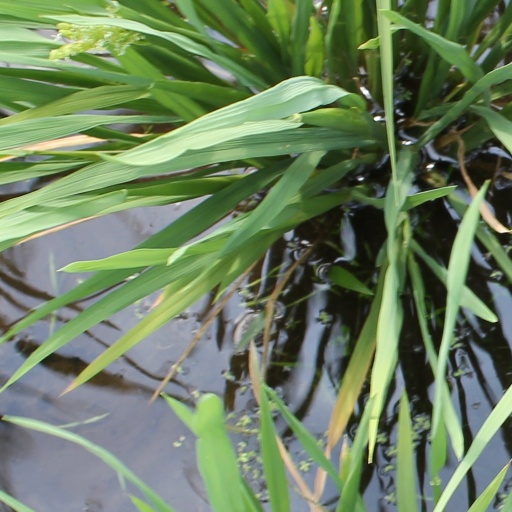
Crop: rice